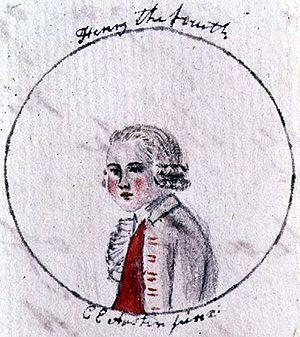
L'Histoire de l'Angleterre est une œuvre de 1791 de Jane Austen, écrite alors que l'auteur avait 15 ans. C'est une parodie qui se moque des livres d'histoire alors couramment utilisés dans les salles de classe, tels que L'Histoire de l'Angleterre depuis les premiers âges jusqu'à la mort de Georges II, d'Oliver Goldsmith, écrite en 1771.